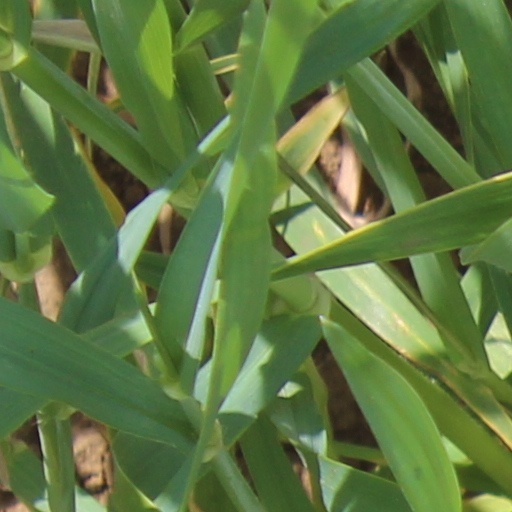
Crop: wheat